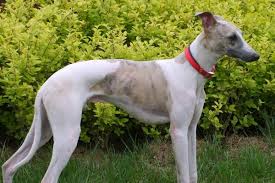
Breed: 234-n000065-whippet